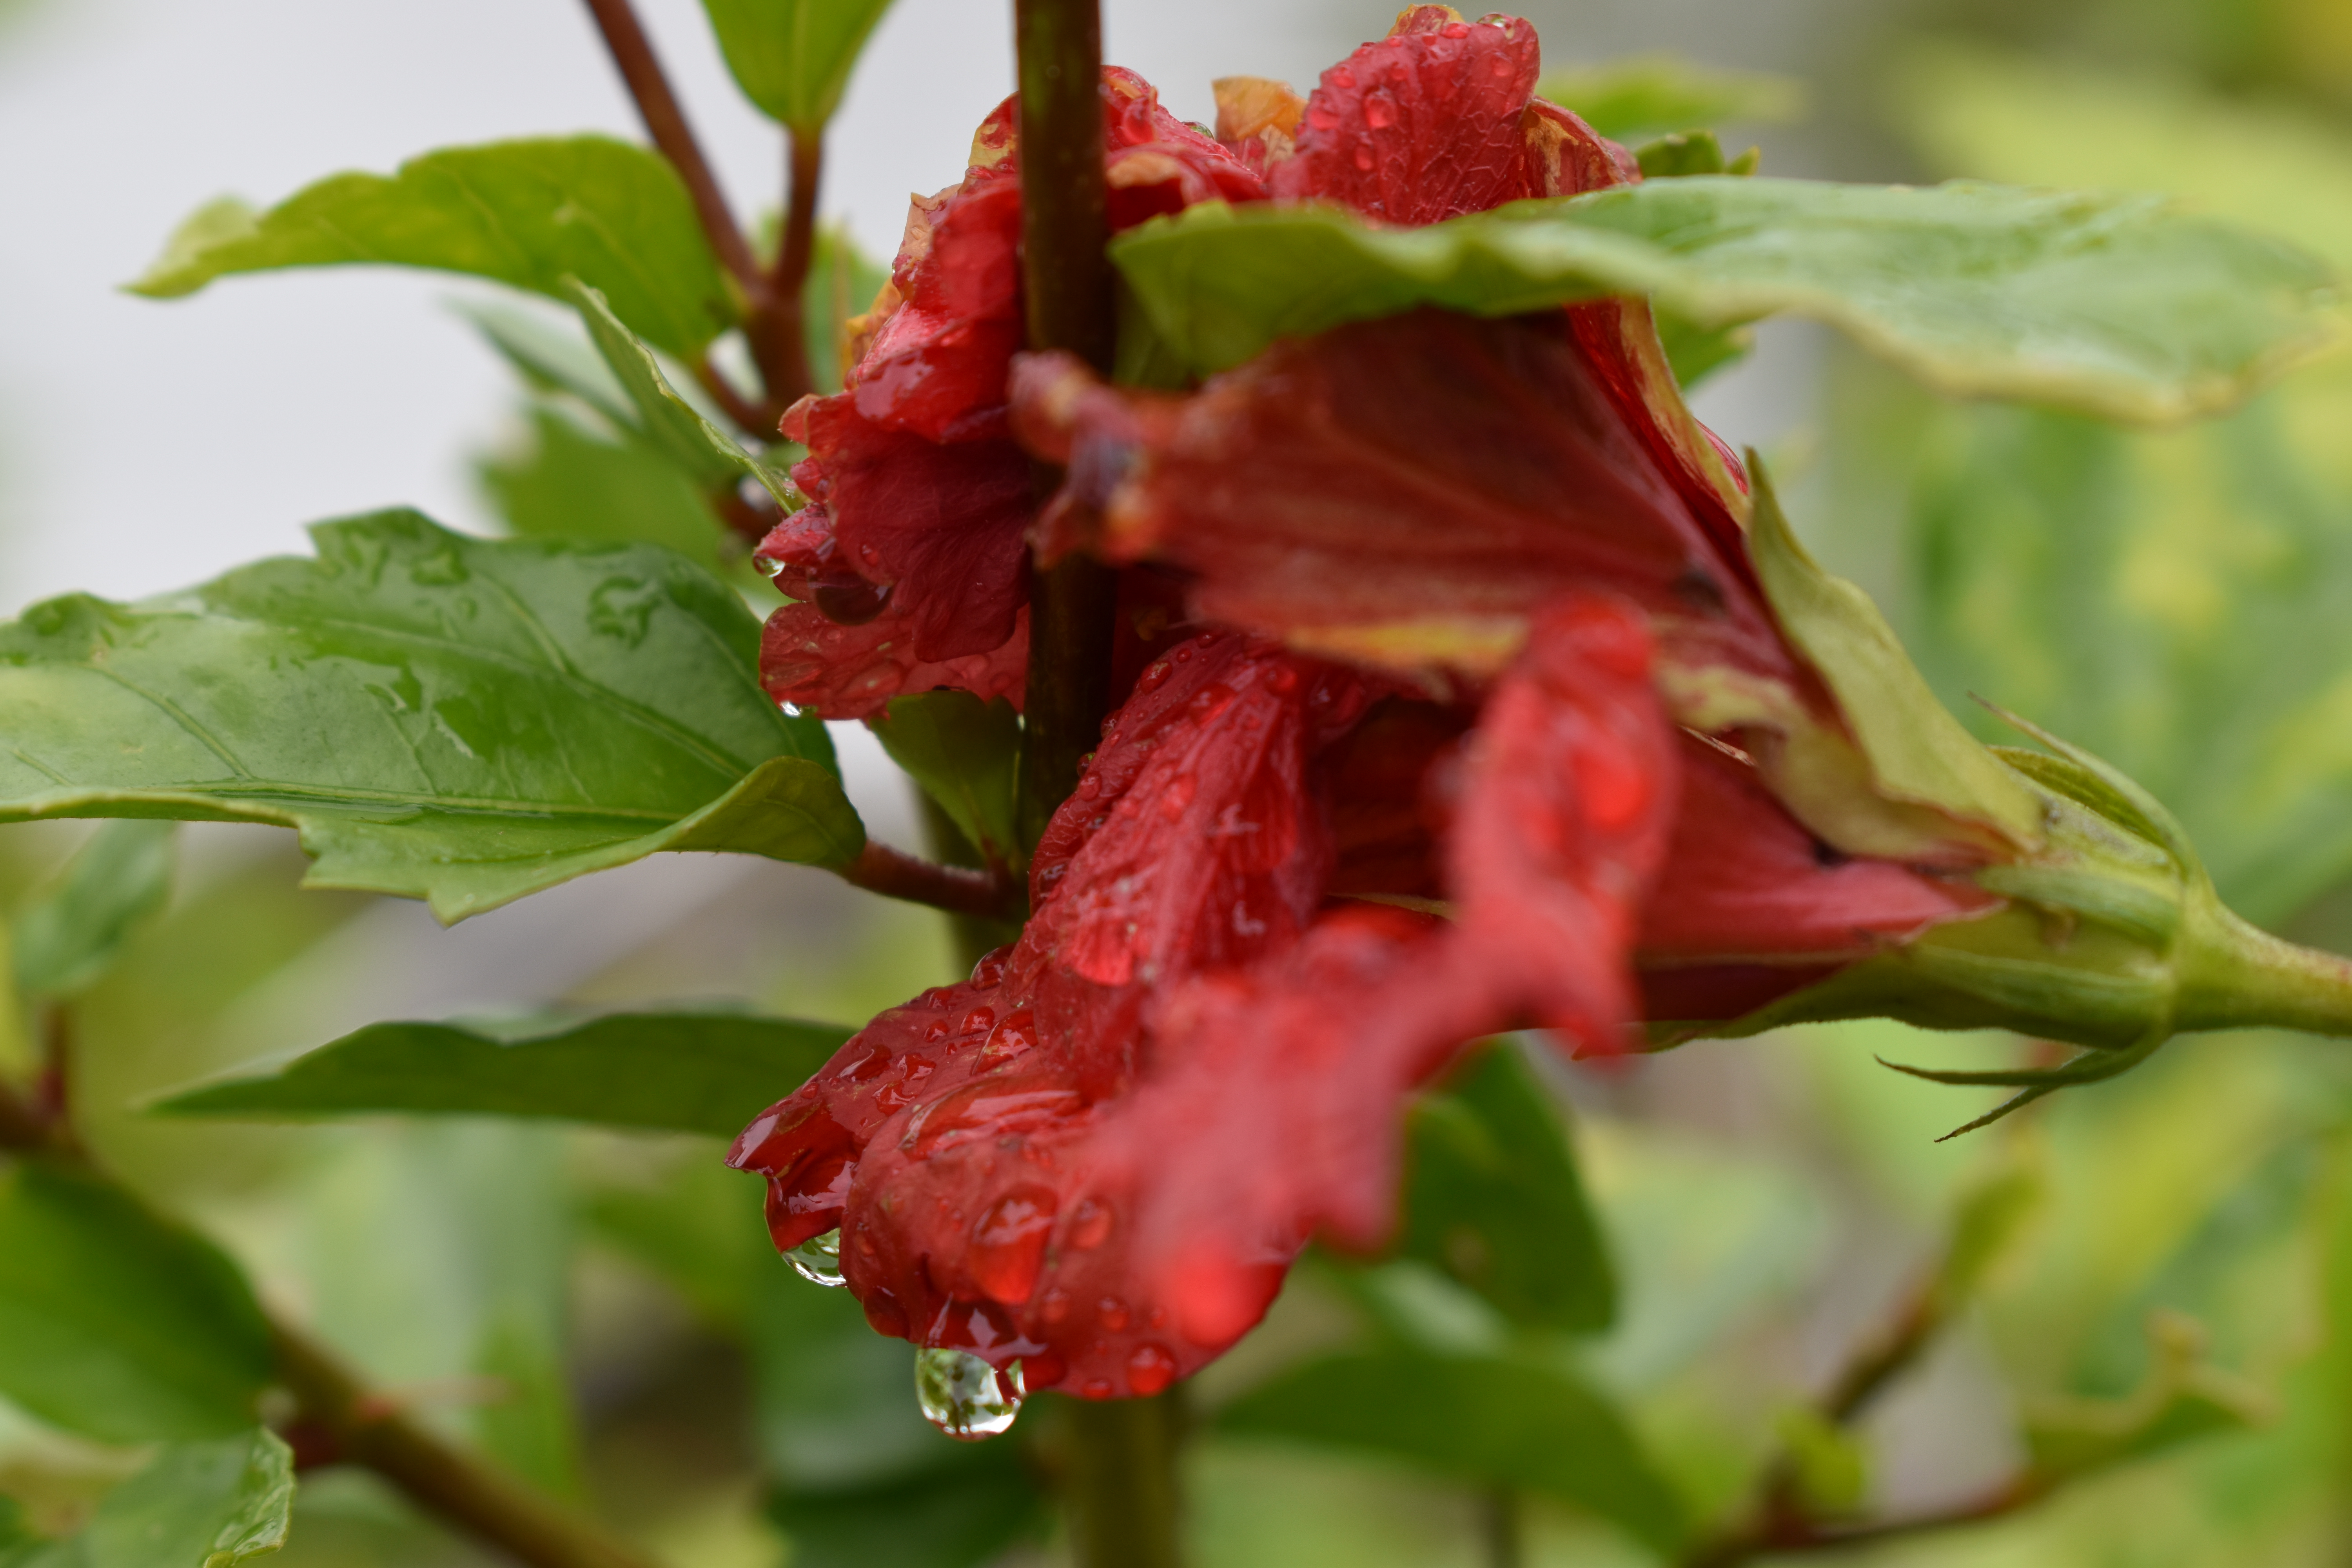
flower, okinawa, japan, winter, plant, flowering plant, leaf